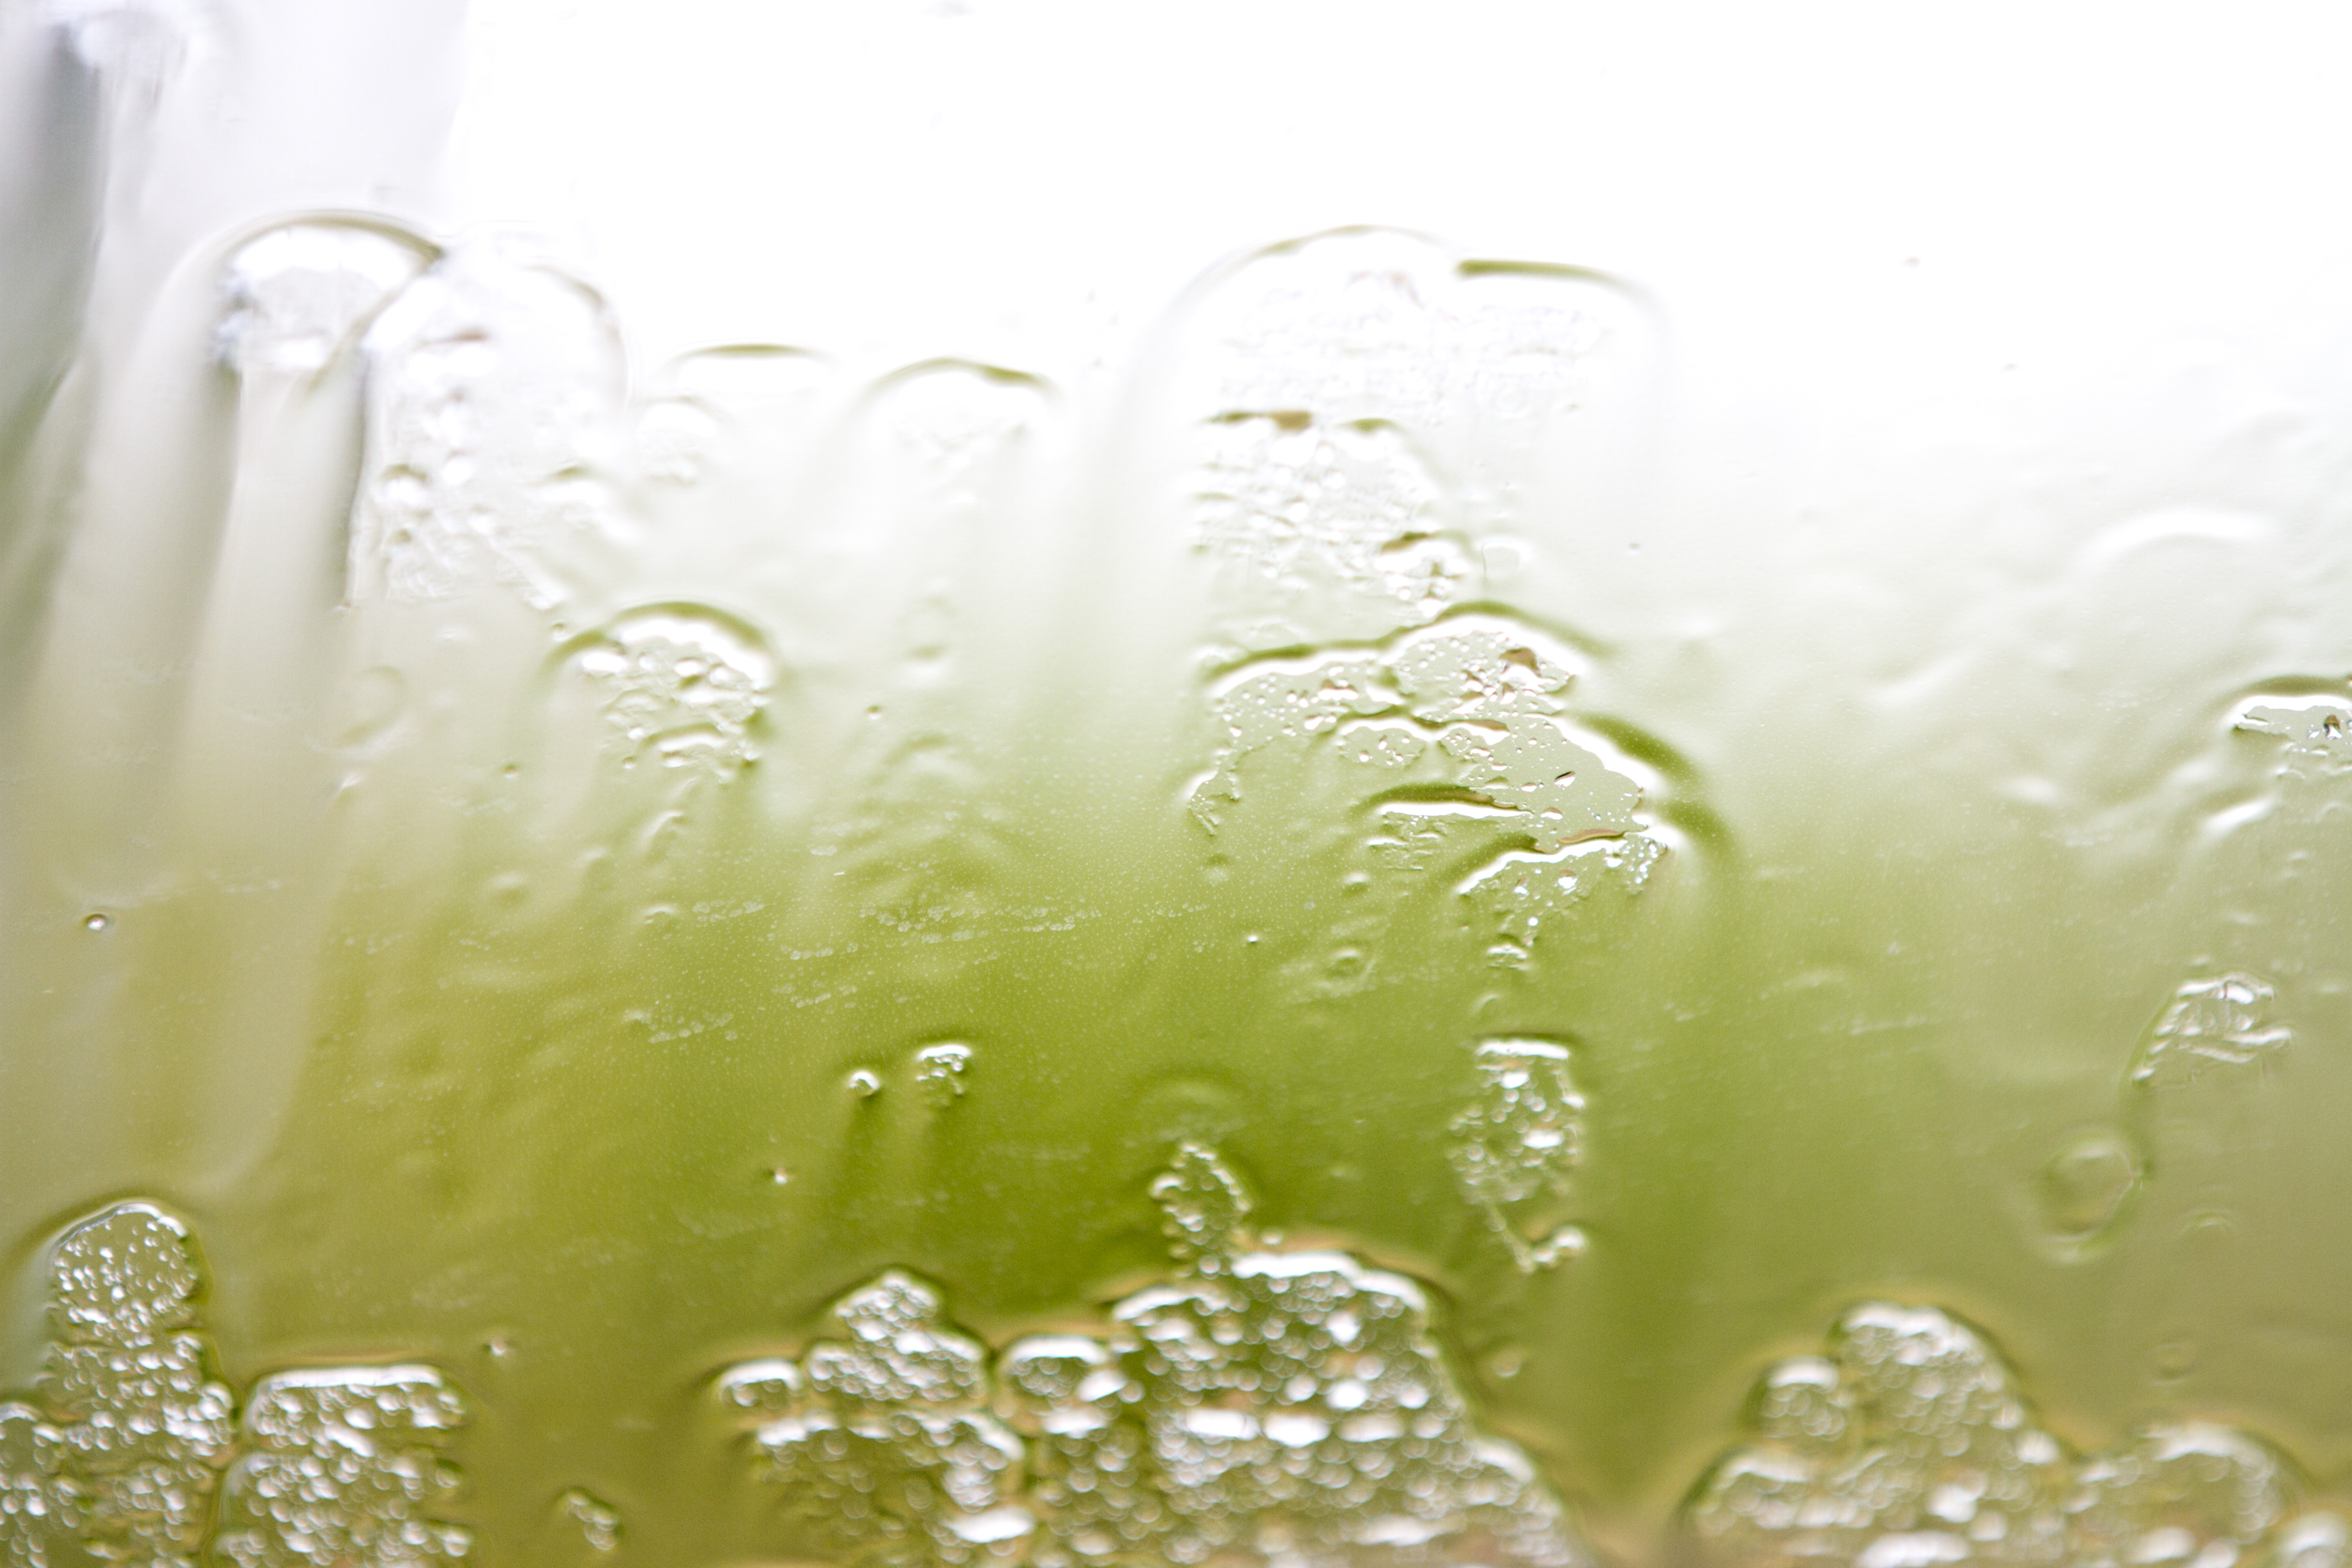
glass, water, drops, rain, window, background, green, macro photography, drop, close up, moisture, dew, computer wallpaper